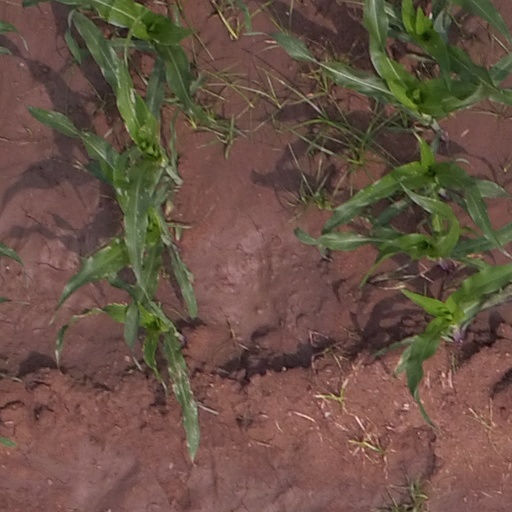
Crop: maize; corn